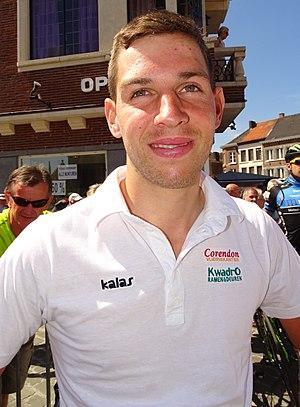
Reportage réalisé le dimanche 14 juin à l'occasion du départ et de l'arrivée du Tour du Limbourg 2015 à Tongres, Belgique.
La saison 2015 de l'équipe cycliste ERA Real Estate-Murprotec est la troisième de cette équipe. L'équipe était dénommée Corendon-Kwadro jusqu'au 4 septembre inclus.